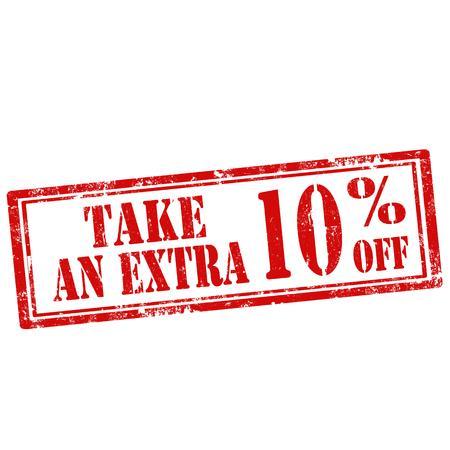
grunge rubber stamp with text take an extra % off